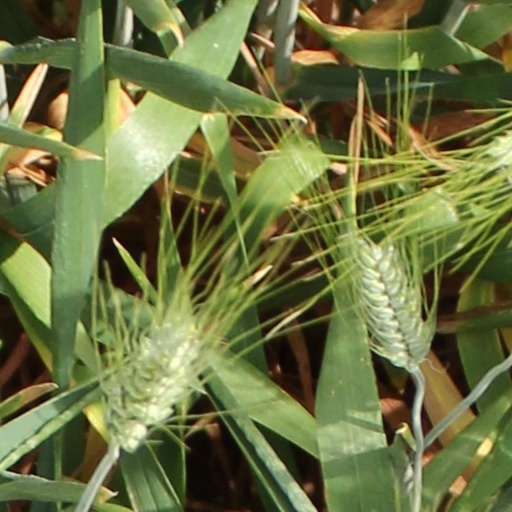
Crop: wheat